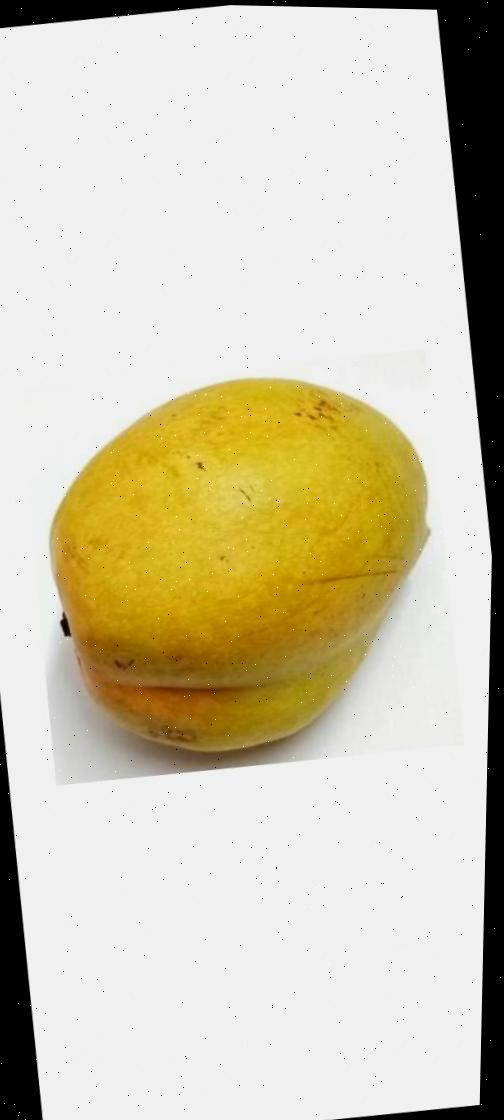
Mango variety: Bari-11